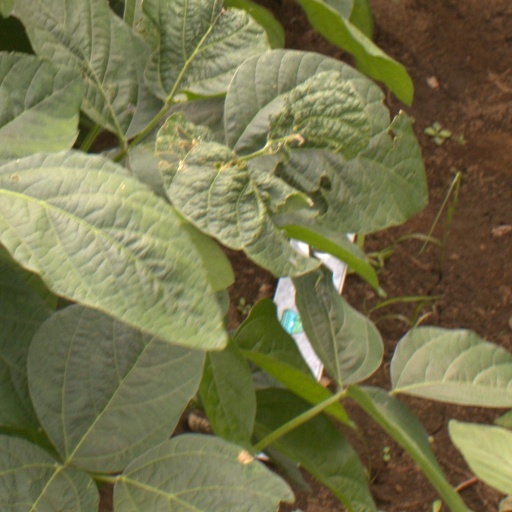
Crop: soybean